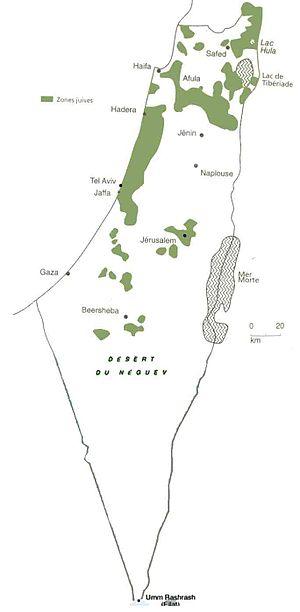
Le 29 novembre 1947, le plan de partage de la Palestine élaboré par le Comité spécial des Nations unies sur la Palestine créé par l’ONU, est approuvé par cette dernière à New York, par le vote de la résolution 181.
L’Irgoun, de son nom complet Irgoun Zvaï Leoumi, parfois abrégé en I.Z.L., acronyme lui-même lexicalisé en Etzel, est une organisation armée sioniste en Palestine mandataire, née en 1931 d’une scission de la Haganah, et dirigée à partir de 1943 par Menahem Begin.